Todd Gurley

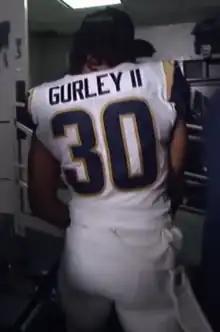
Gurley walking off the field after winning the NFC Championship Game

On April 24, 2018, the Rams exercised the fifth-year option on Gurley's contract. On July 24, 2018, Gurley signed a four-year, $60 million contract extension with the Rams with $45 million guaranteed, making him the highest-paid running back in the NFL.